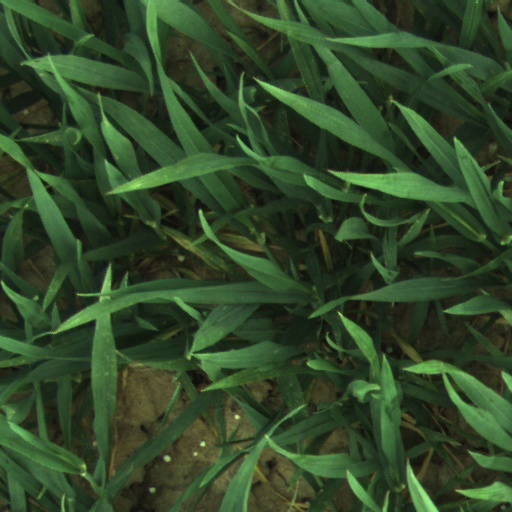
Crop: wheat